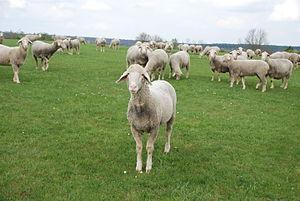
Ovins de la race ovine de l'Est à laine mérinos, élevage Simon, ferme du château, à Prény (Meurthe et Moselle)
L'Est à laine mérinos est une race ovine du nord-est de la France. Elle est originaire du sud-ouest de l'Allemagne, le Wurtemberg, où elle a été formée à partir de sujets mérinos importés d'Espagne puis de France. Les animaux sont de grande taille, sans cornes, avec une toison blanche, étendue, de type mérinos. La tête est blanc grisé, enlainée sur le front, avec des oreilles semi pendantes. C'est une race très résistante dans le milieu extérieur et particulièrement adaptée à la marche. Race maternelle par excellence, elle est utilisée pure ou en croisements pour produire des agneaux de boucherie lourds. Comme les mérinos en général, c'est une excellente productrice de laine fine, abondante, longue et résistante. Son schéma de sélection recourt au testage sur descendance, et dispose d'un centre d'élevage. Selon le Bureau des ressources génétiques, en 2005, on comptait environ 50 000 brebis.